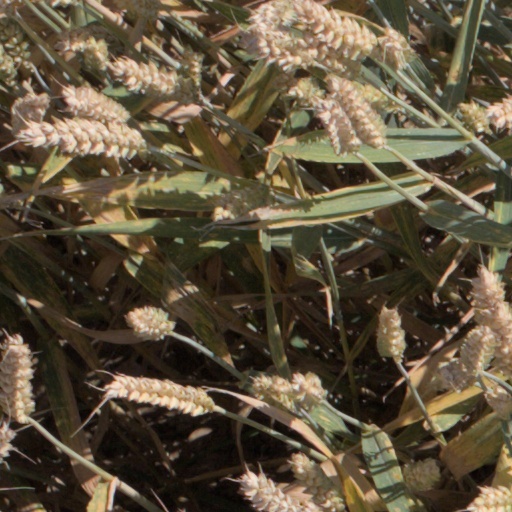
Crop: wheat